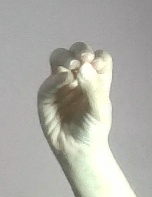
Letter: ha